94th Arkansas General Assembly

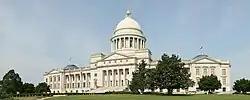
Arkansas State Capitol (2009)

The Ninety-Forth Arkansas General Assembly is the legislative body of the state of Arkansas in 2023 and 2024. The Arkansas Senate and Arkansas House of Representatives were both controlled by the Republicans. In the Senate, 29 senators were Republicans and 6 were Democrats. In the House, 82 representatives were Republicans and 18 were Democrats.